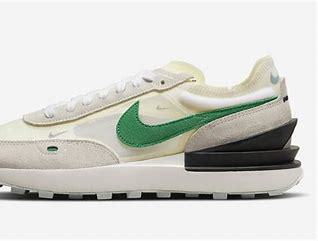
Brand: Nike
Model: Waffle One